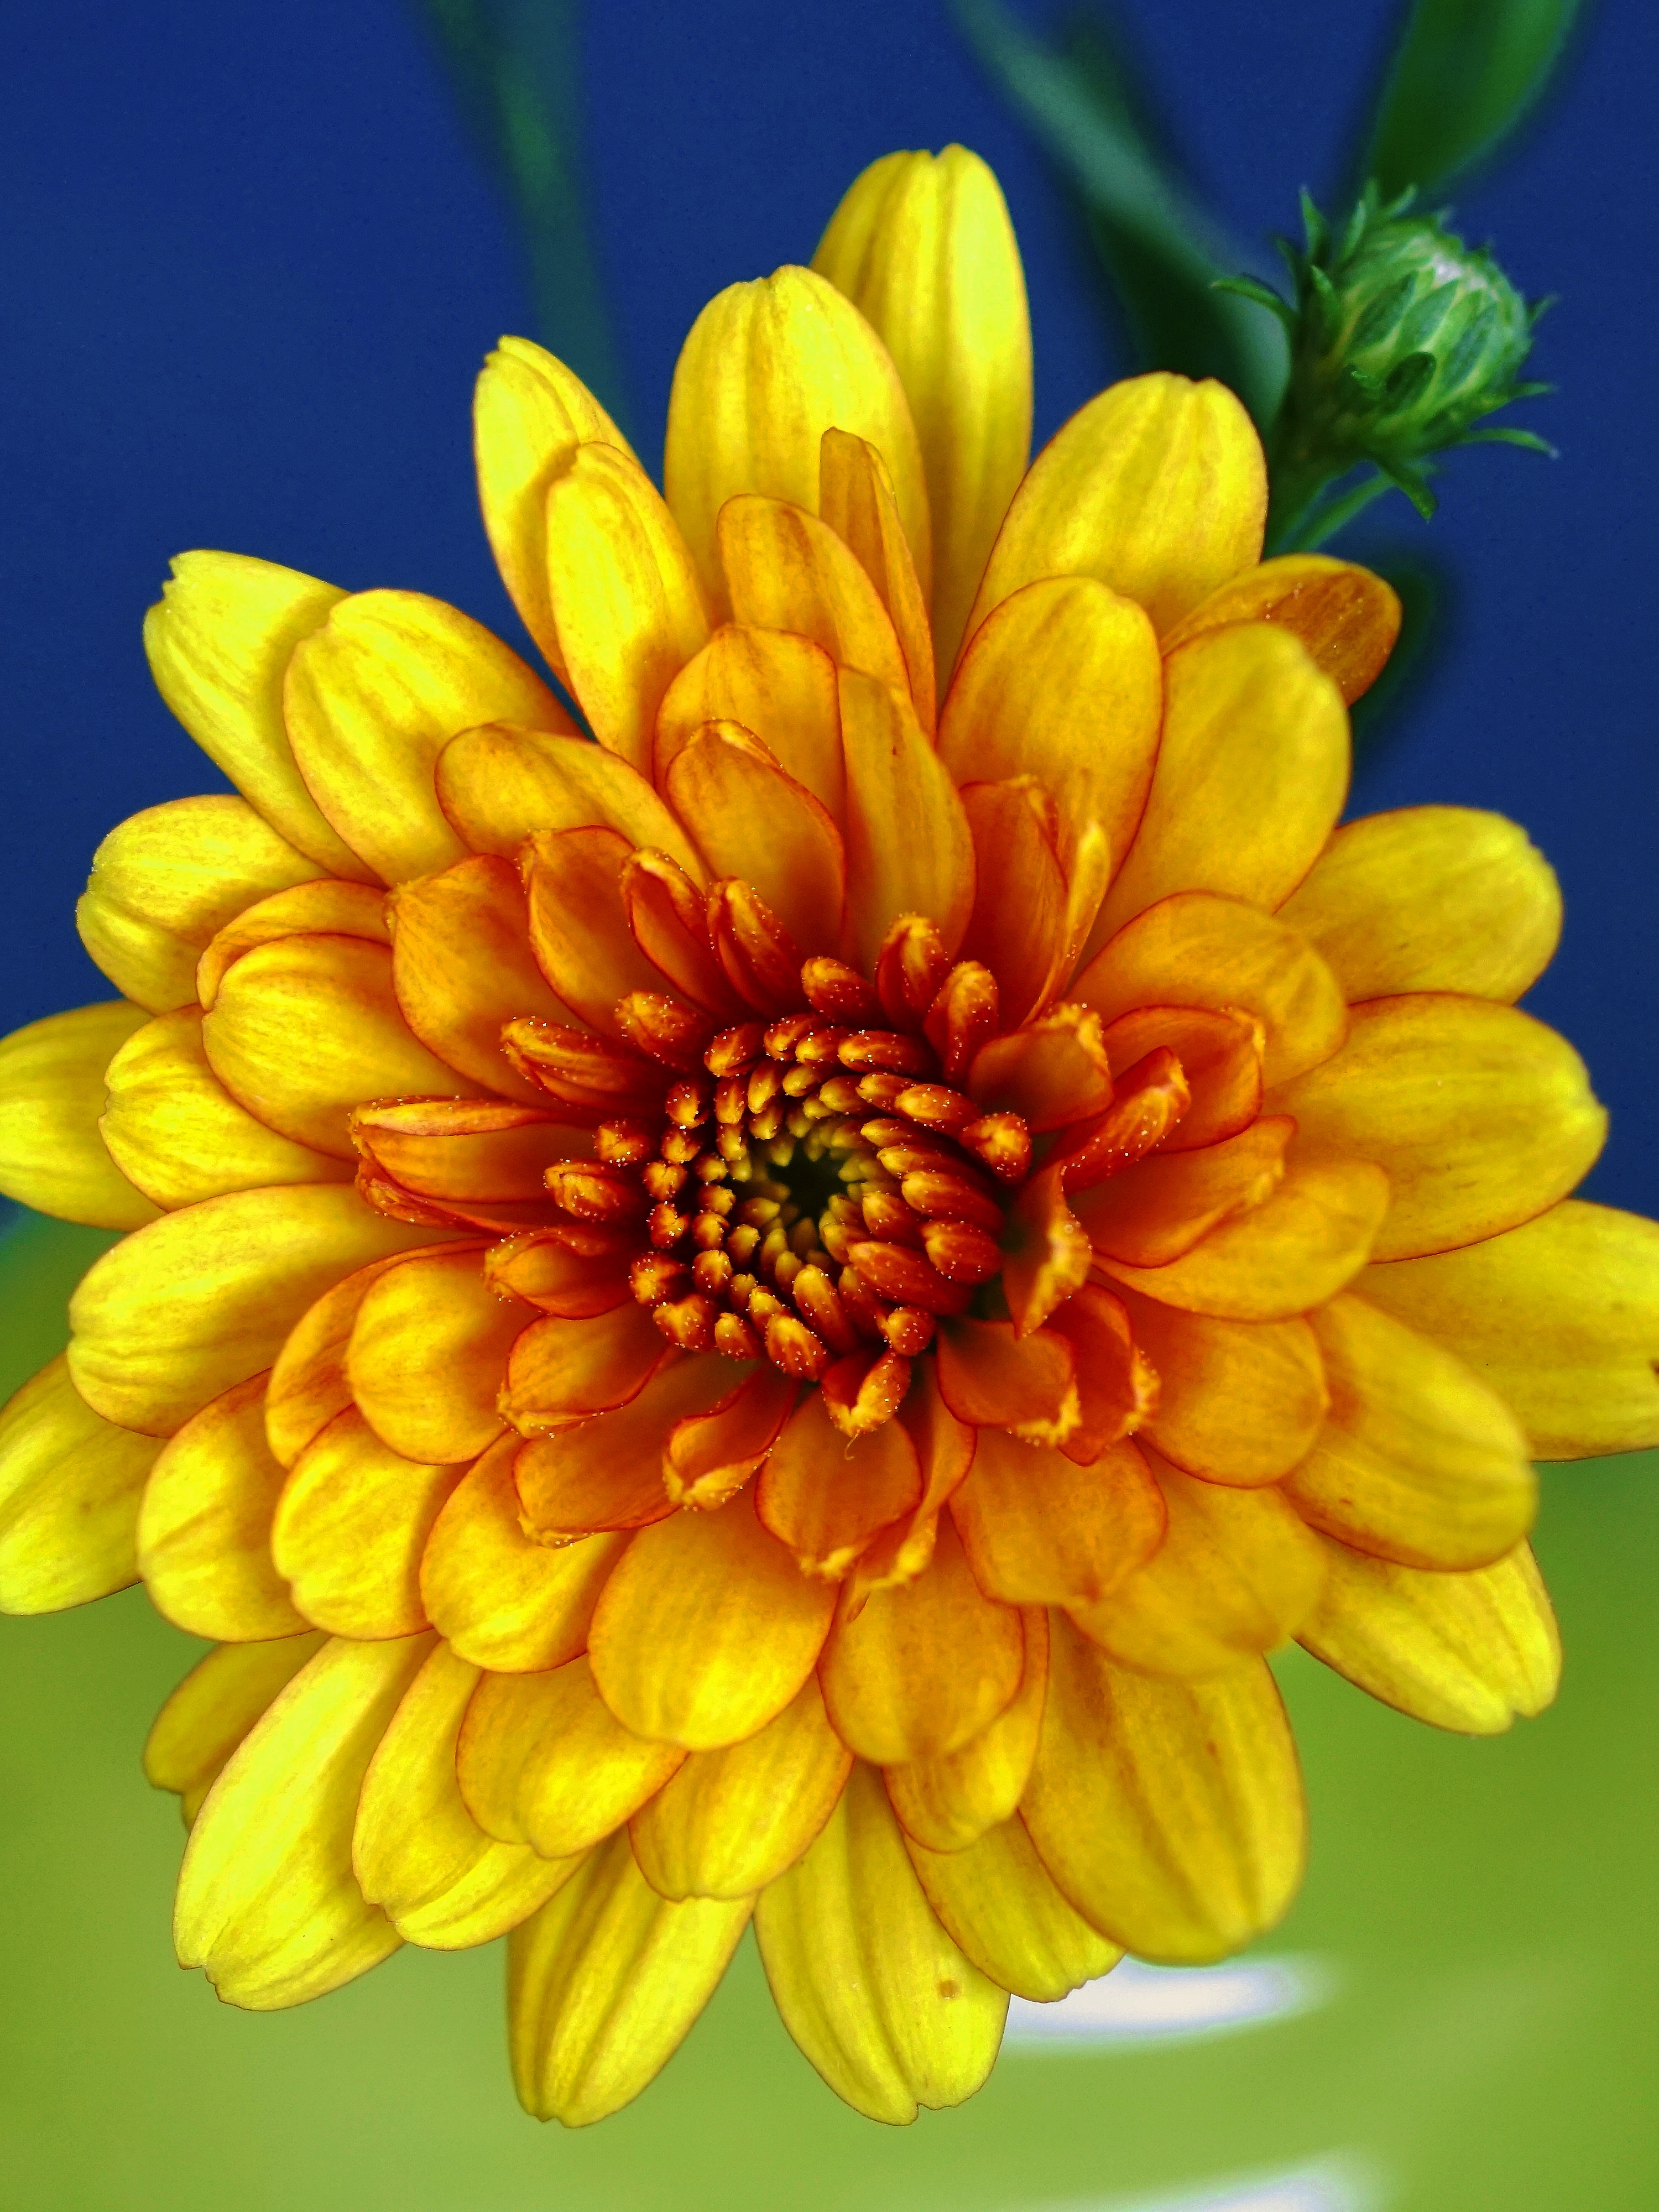
plant, flower, petal, bloom, decoration, green, macro, autumn, blue, colorful, yellow, close, flowers, arrangement, aster, autumn flower, autumn decoration, flowering plant, daisy family, floral decorations, autumn chrysanthemums, flower vase, land plant, chrysanths